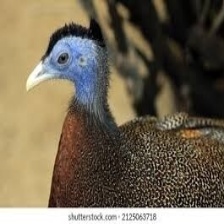
Species: GREAT ARGUS
Scientific name: ARGUSIANUS ARGU